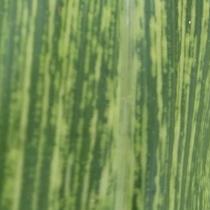
Crop: Maize
Condition: stripe-d